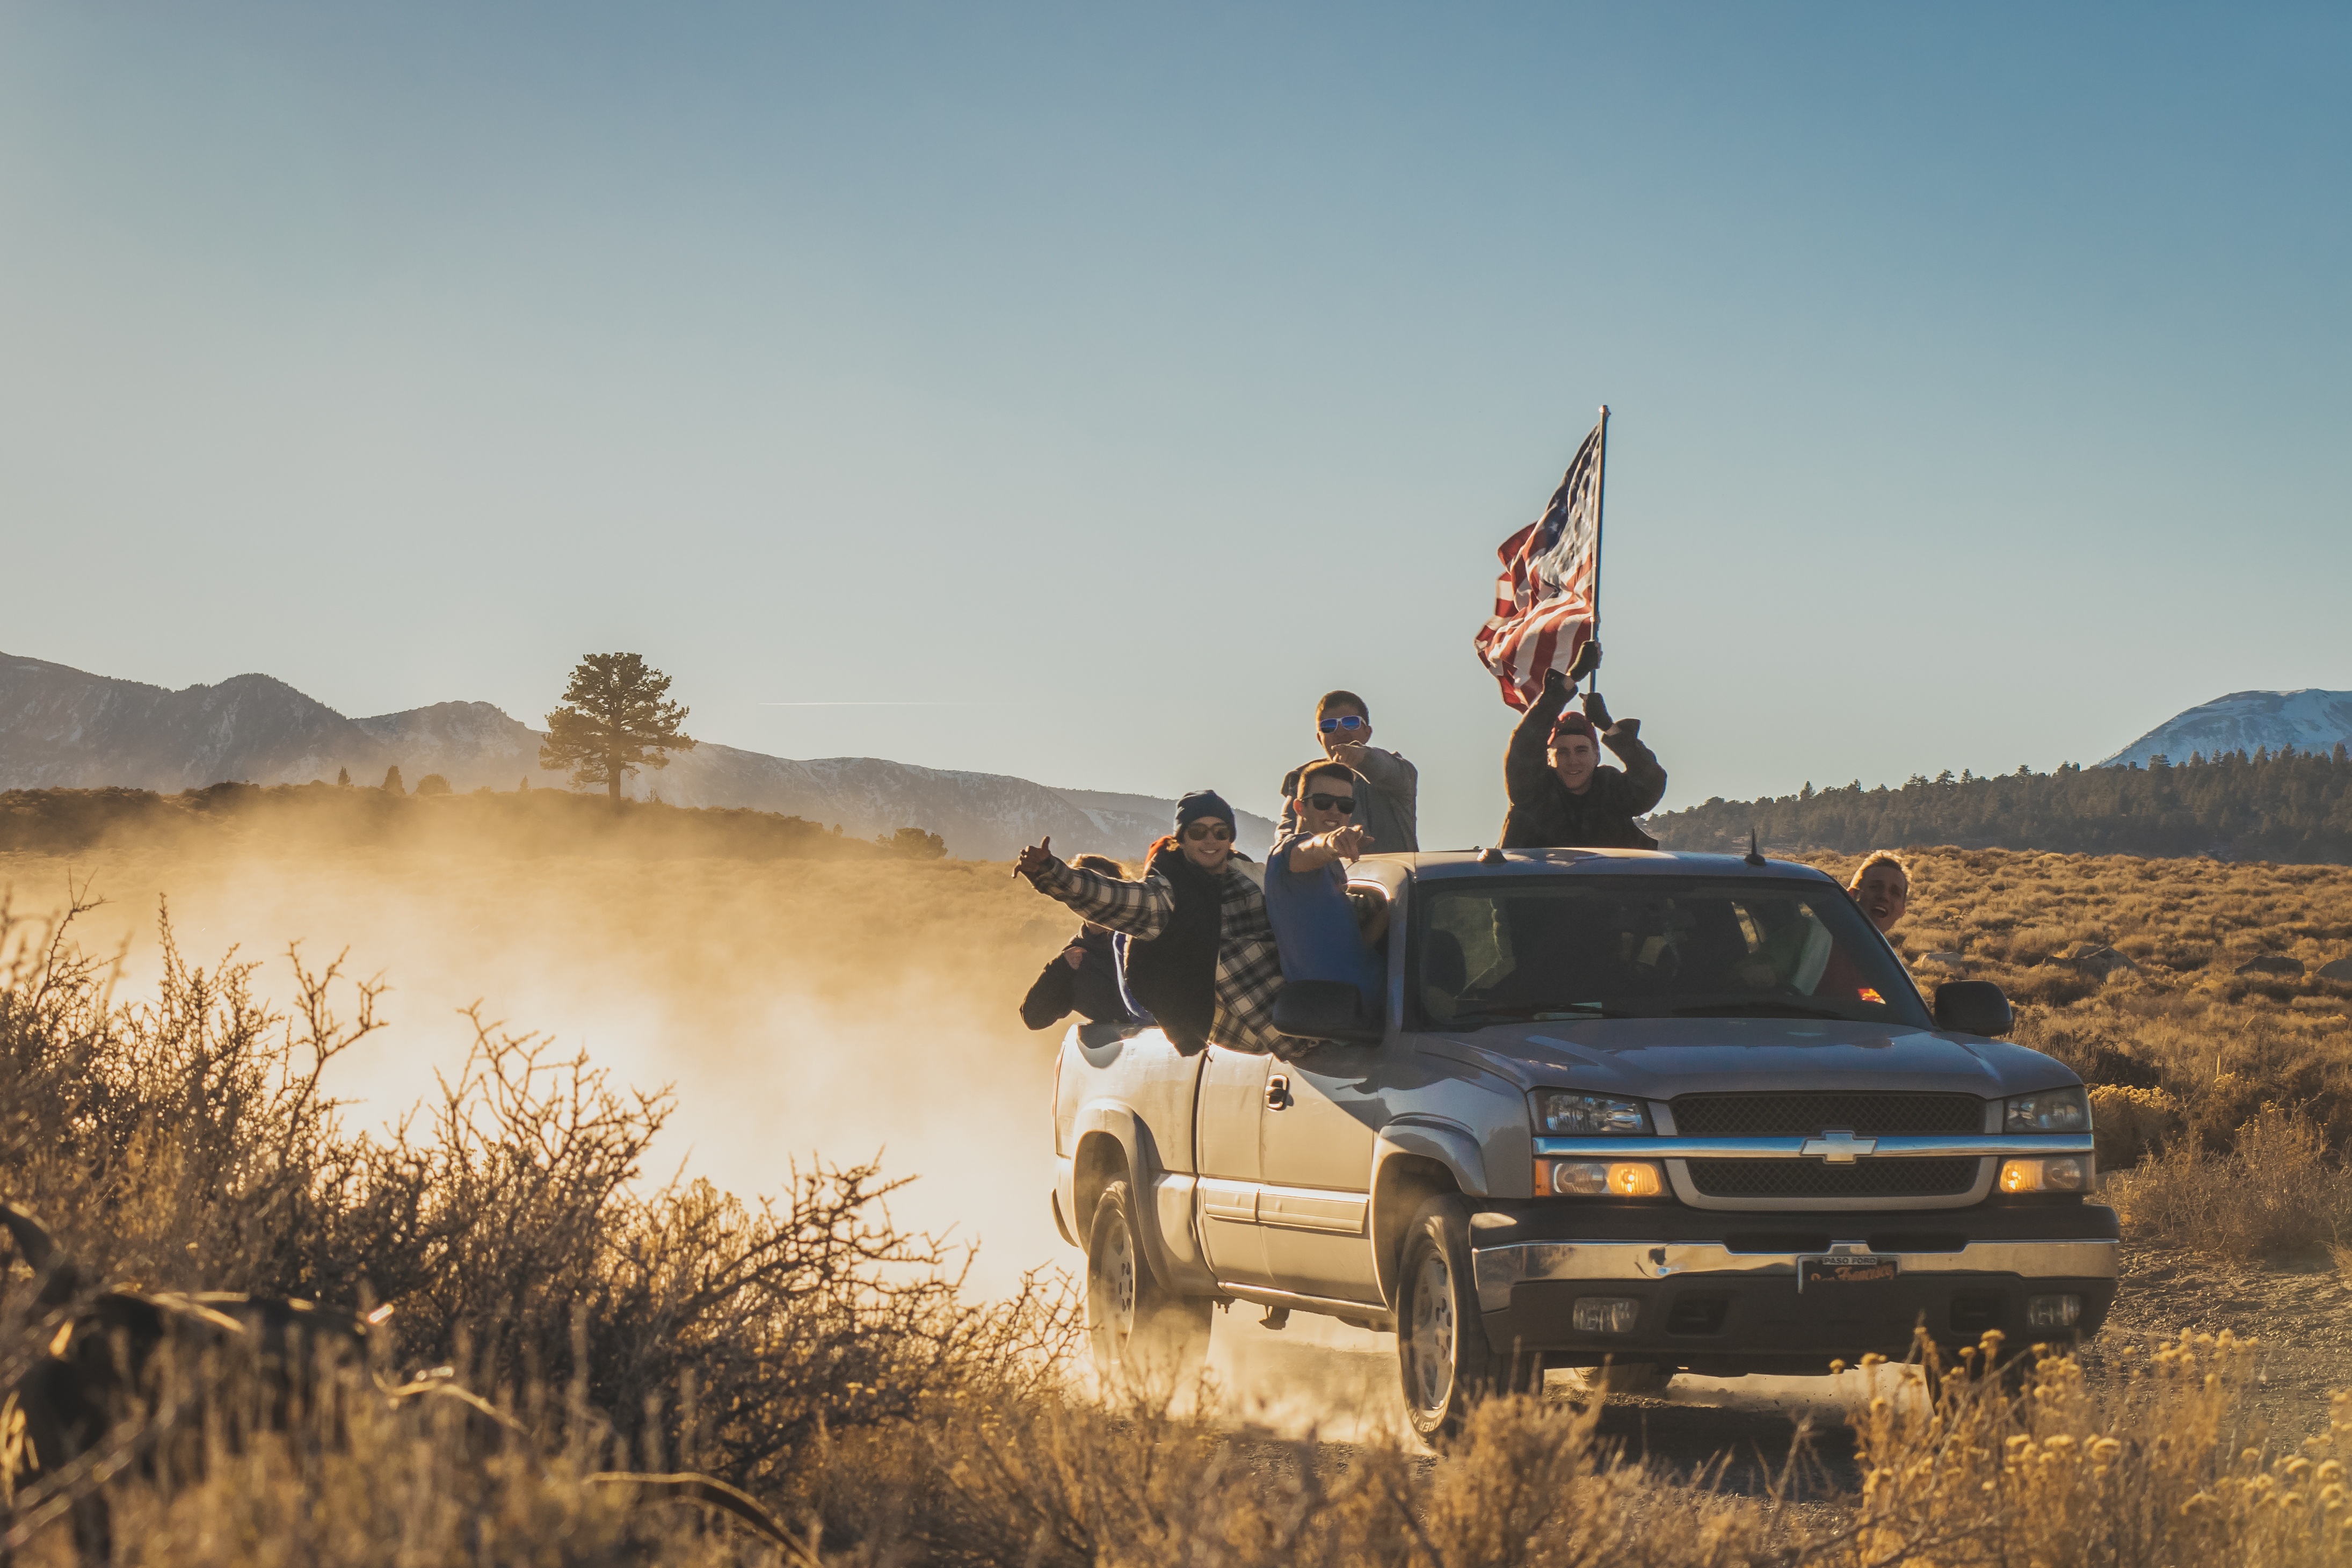
landscape, grass, sand, people, road, car, desert, adventure, jeep, vehicle, american flag, road trip, outdoors, safari, pick up, automobile make, natural environment, off roading